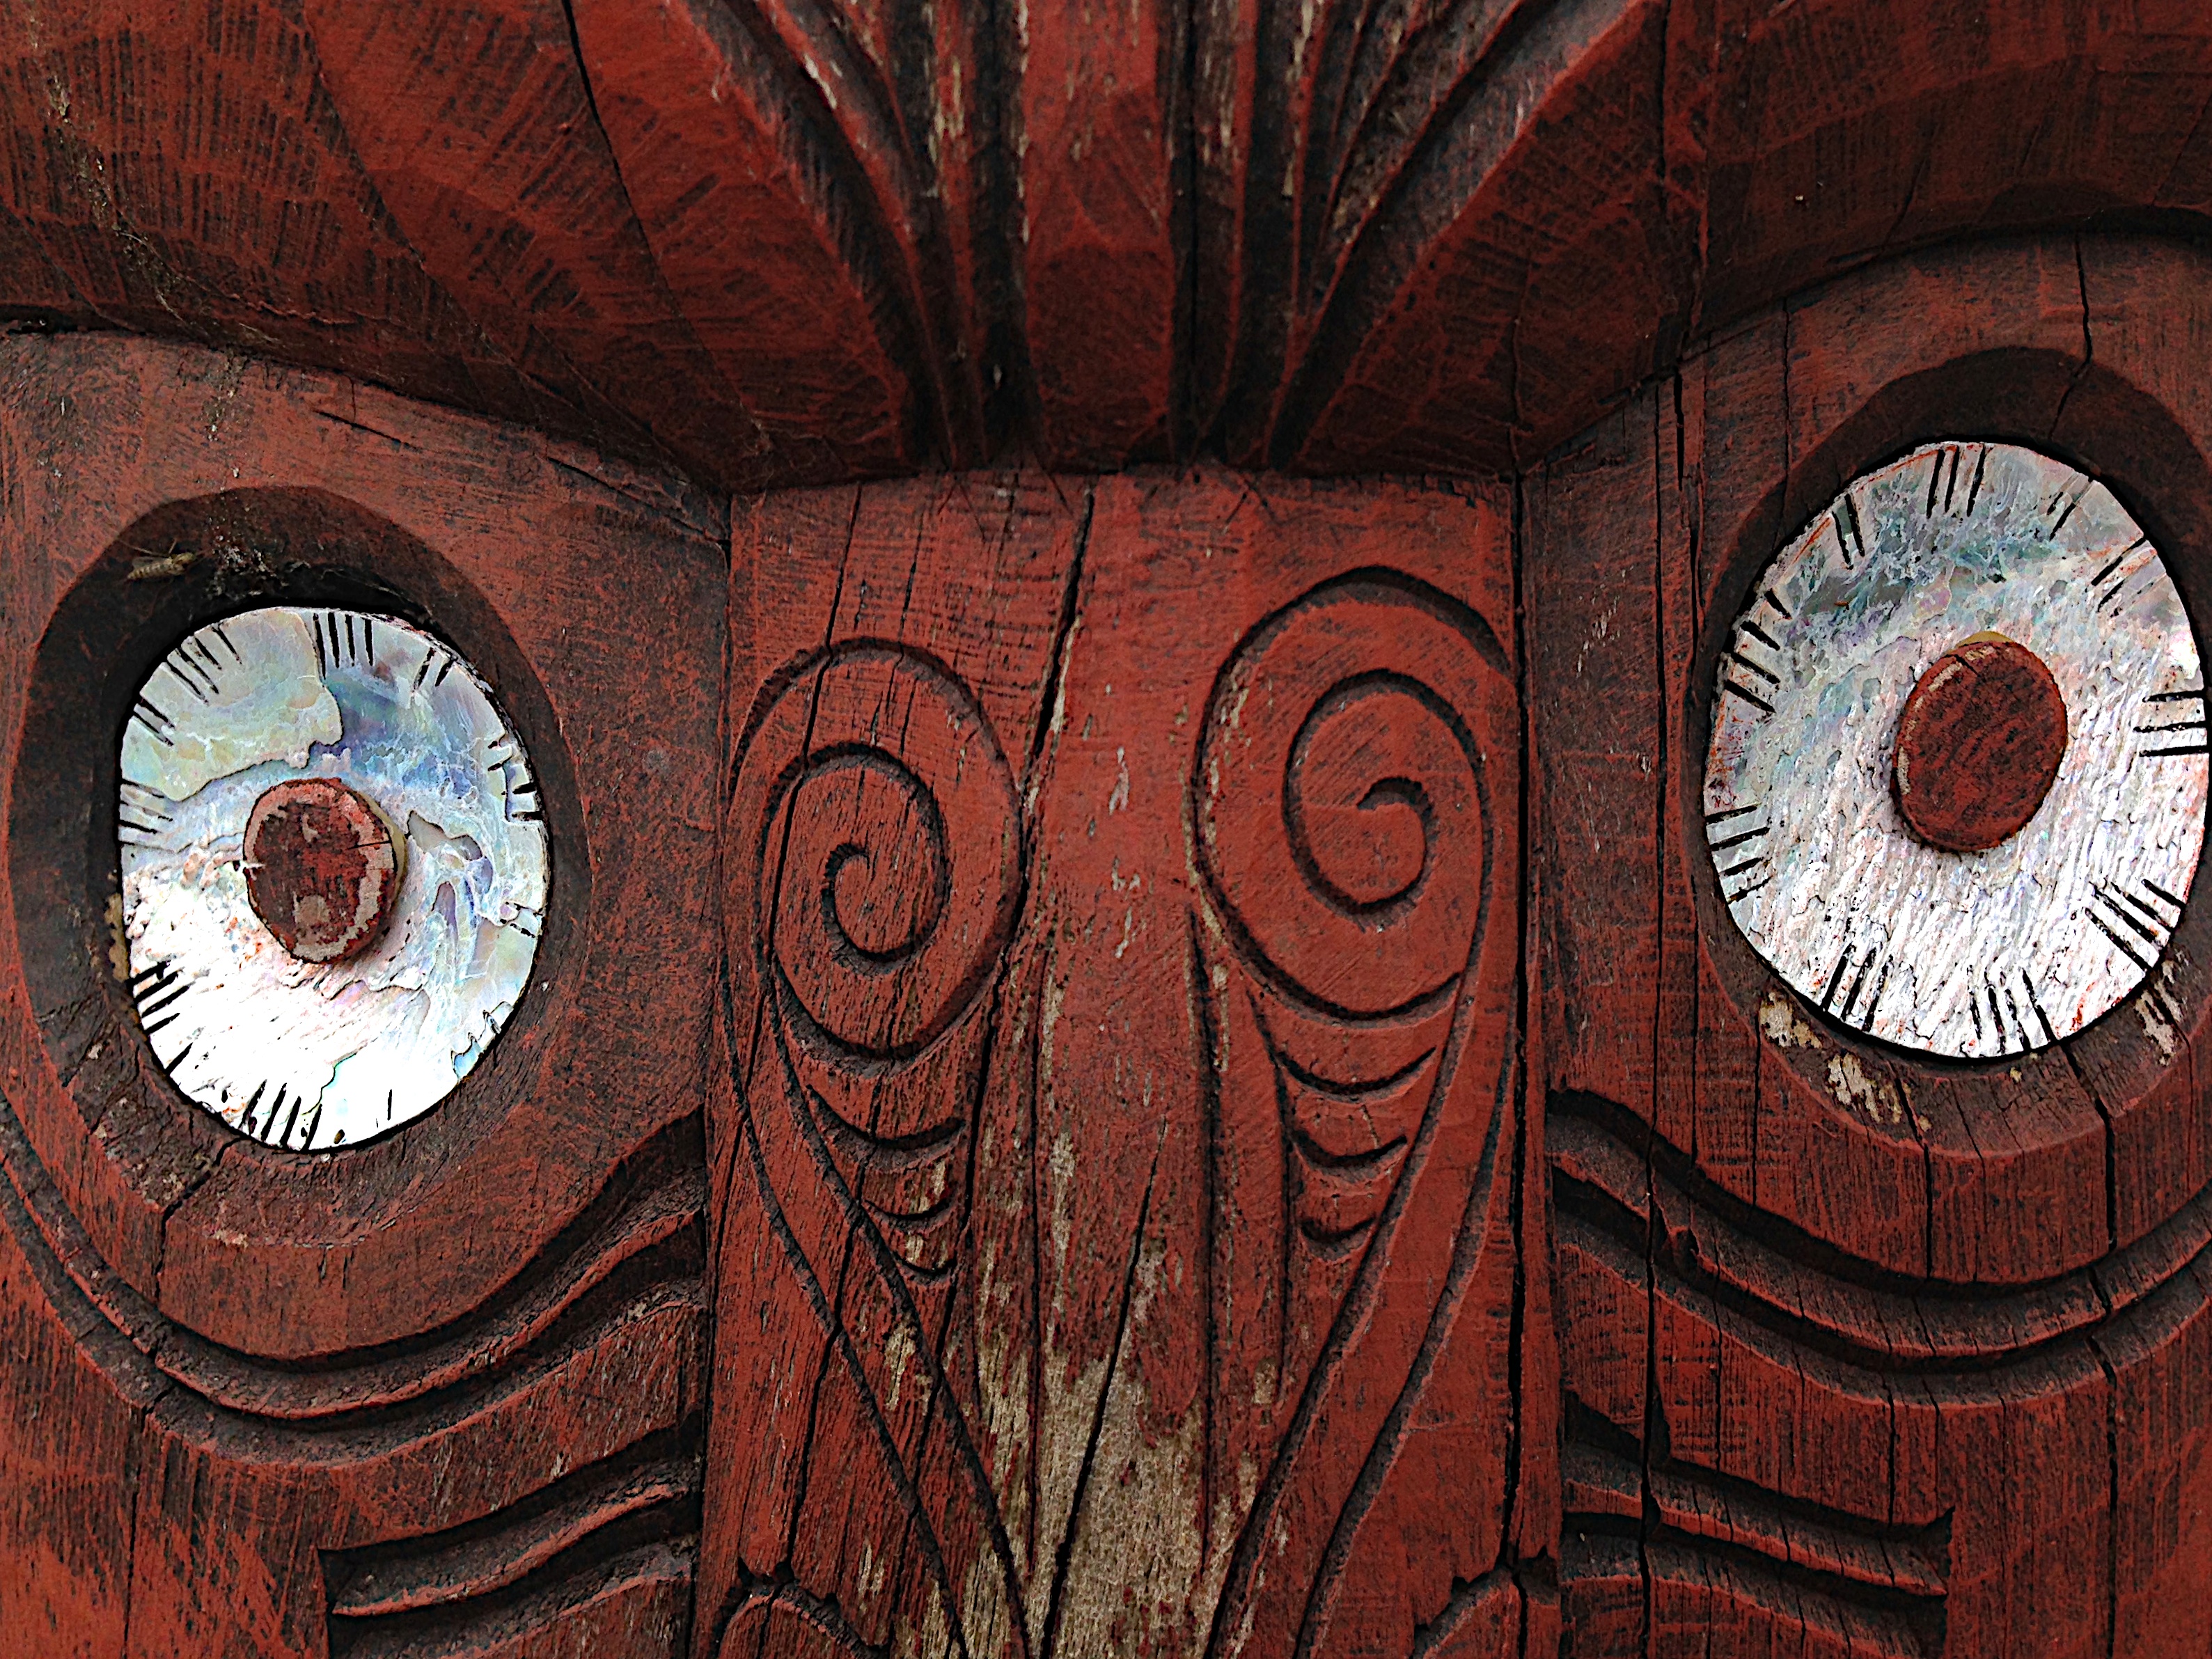
wood, window, red, color, circle, art, temple, eye, symmetry, carving, 2014365, modern art, ancient history